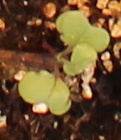
Label: Canola